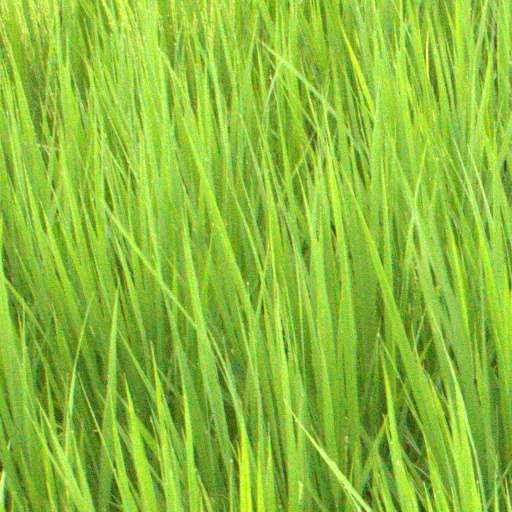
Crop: rice